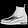
Label: Ankle boot